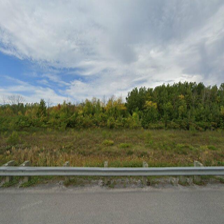
Label: streetView